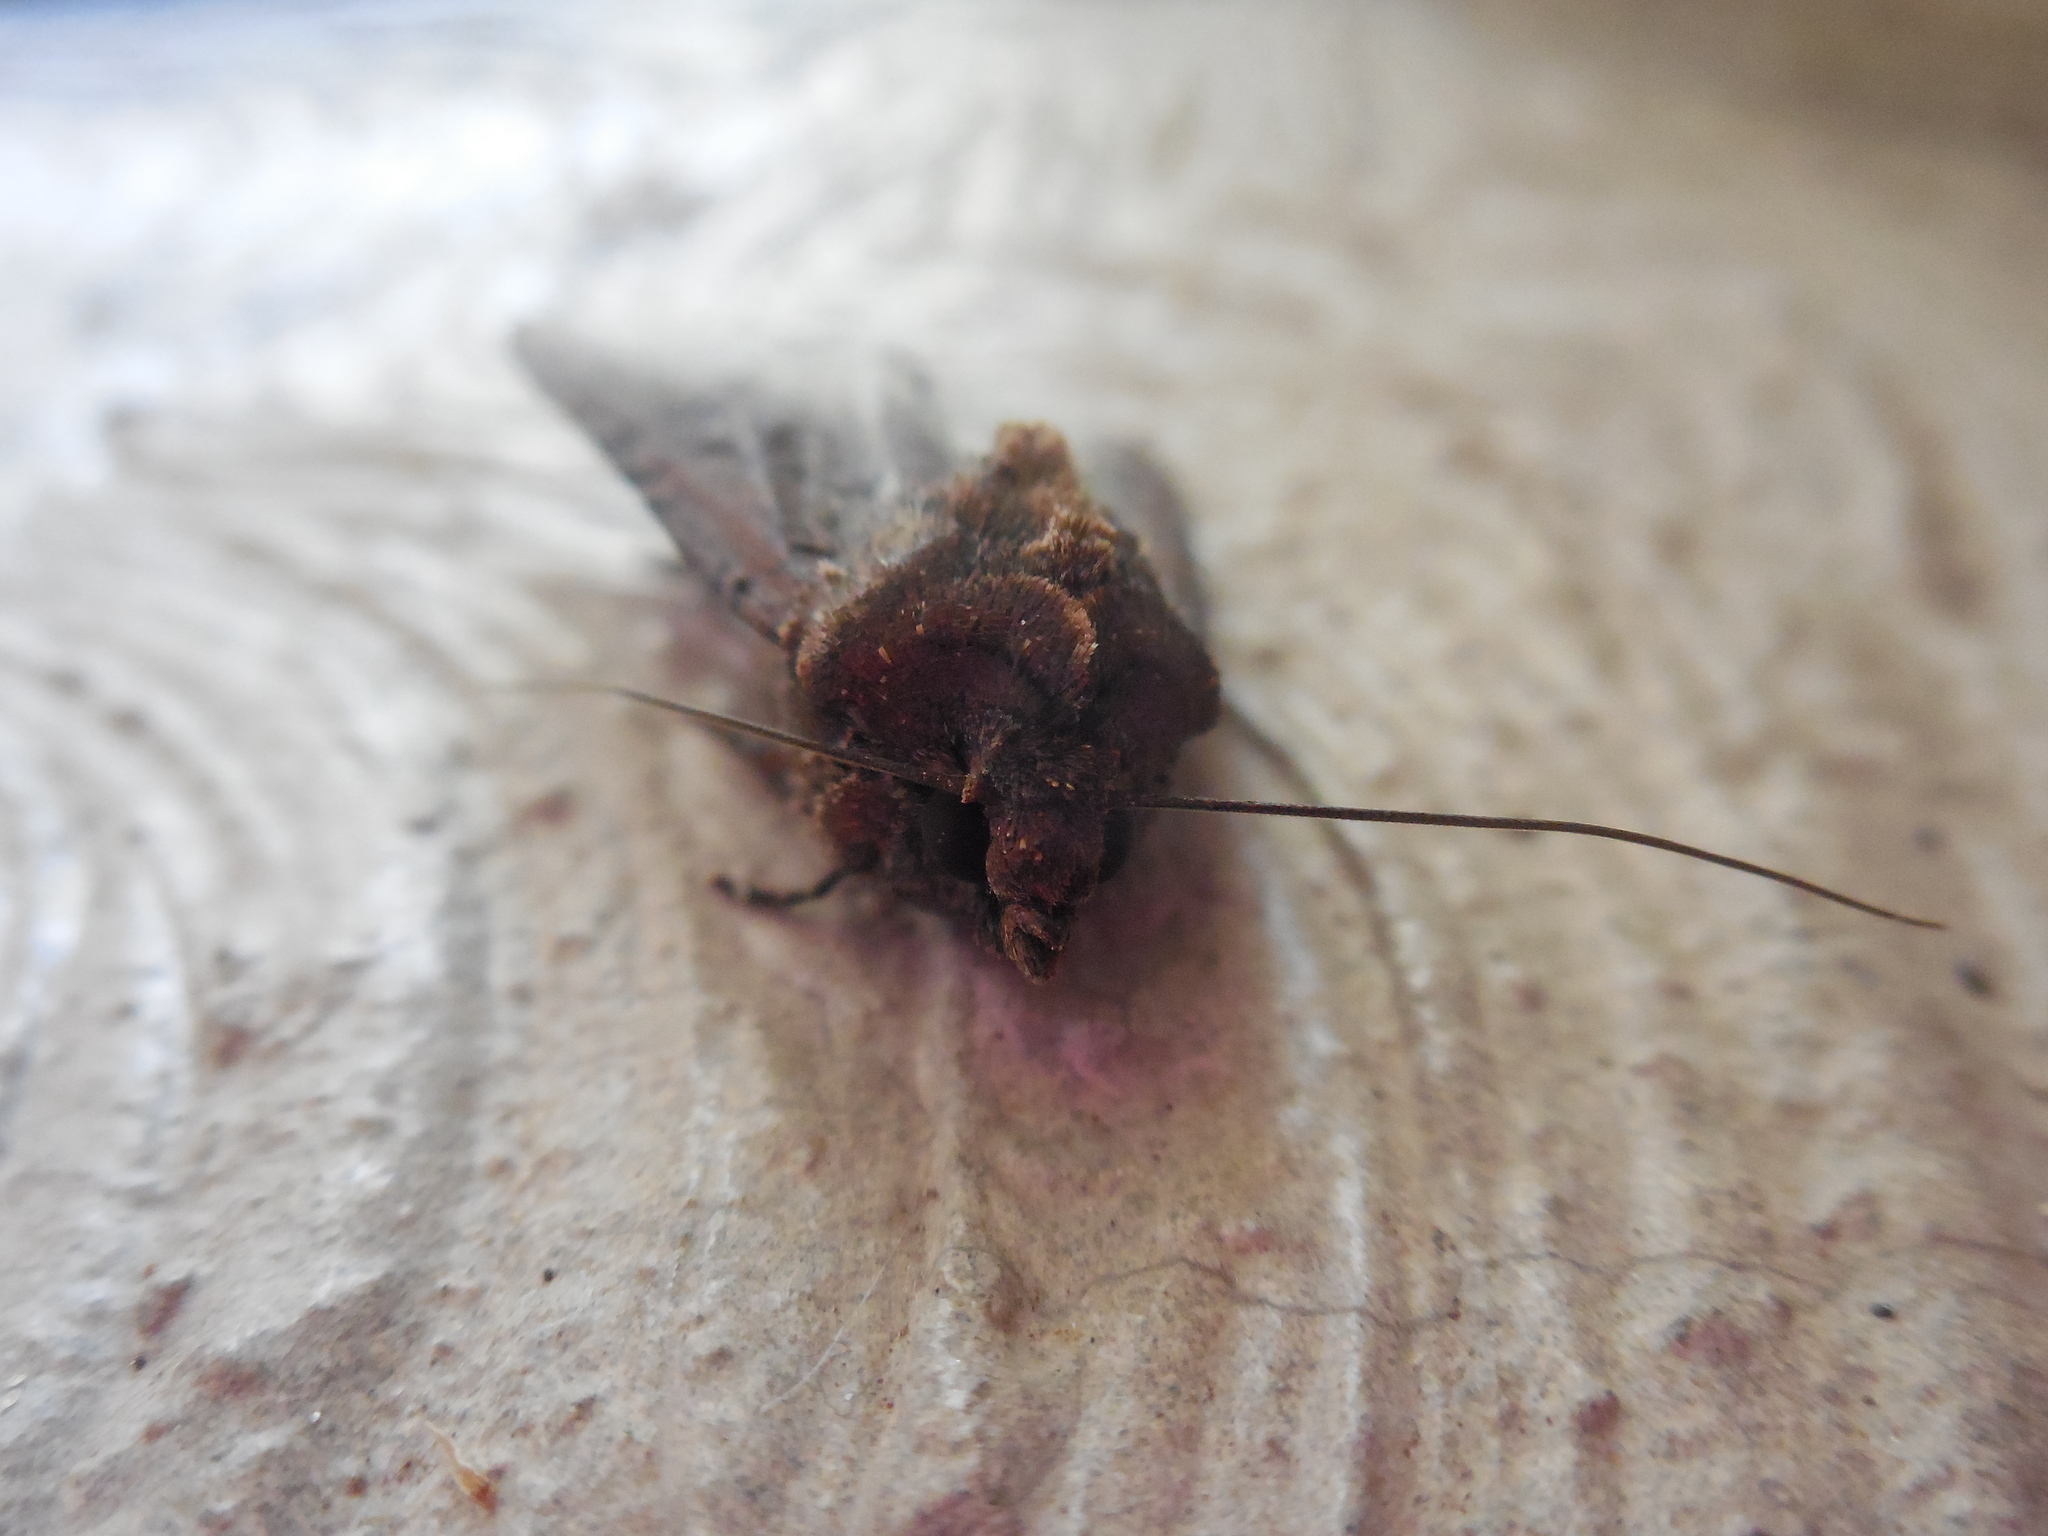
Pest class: cutworms